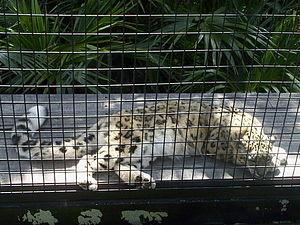
Les zoo et aquarium nationaux sont un zoo et un aquarium privés situés à Canberra, la capitale fédérale australienne. Ils sont situés plus précisément à Yarralumla à l'extrémité ouest du lac Burley Griffin à proximité du barrage Scrivener.